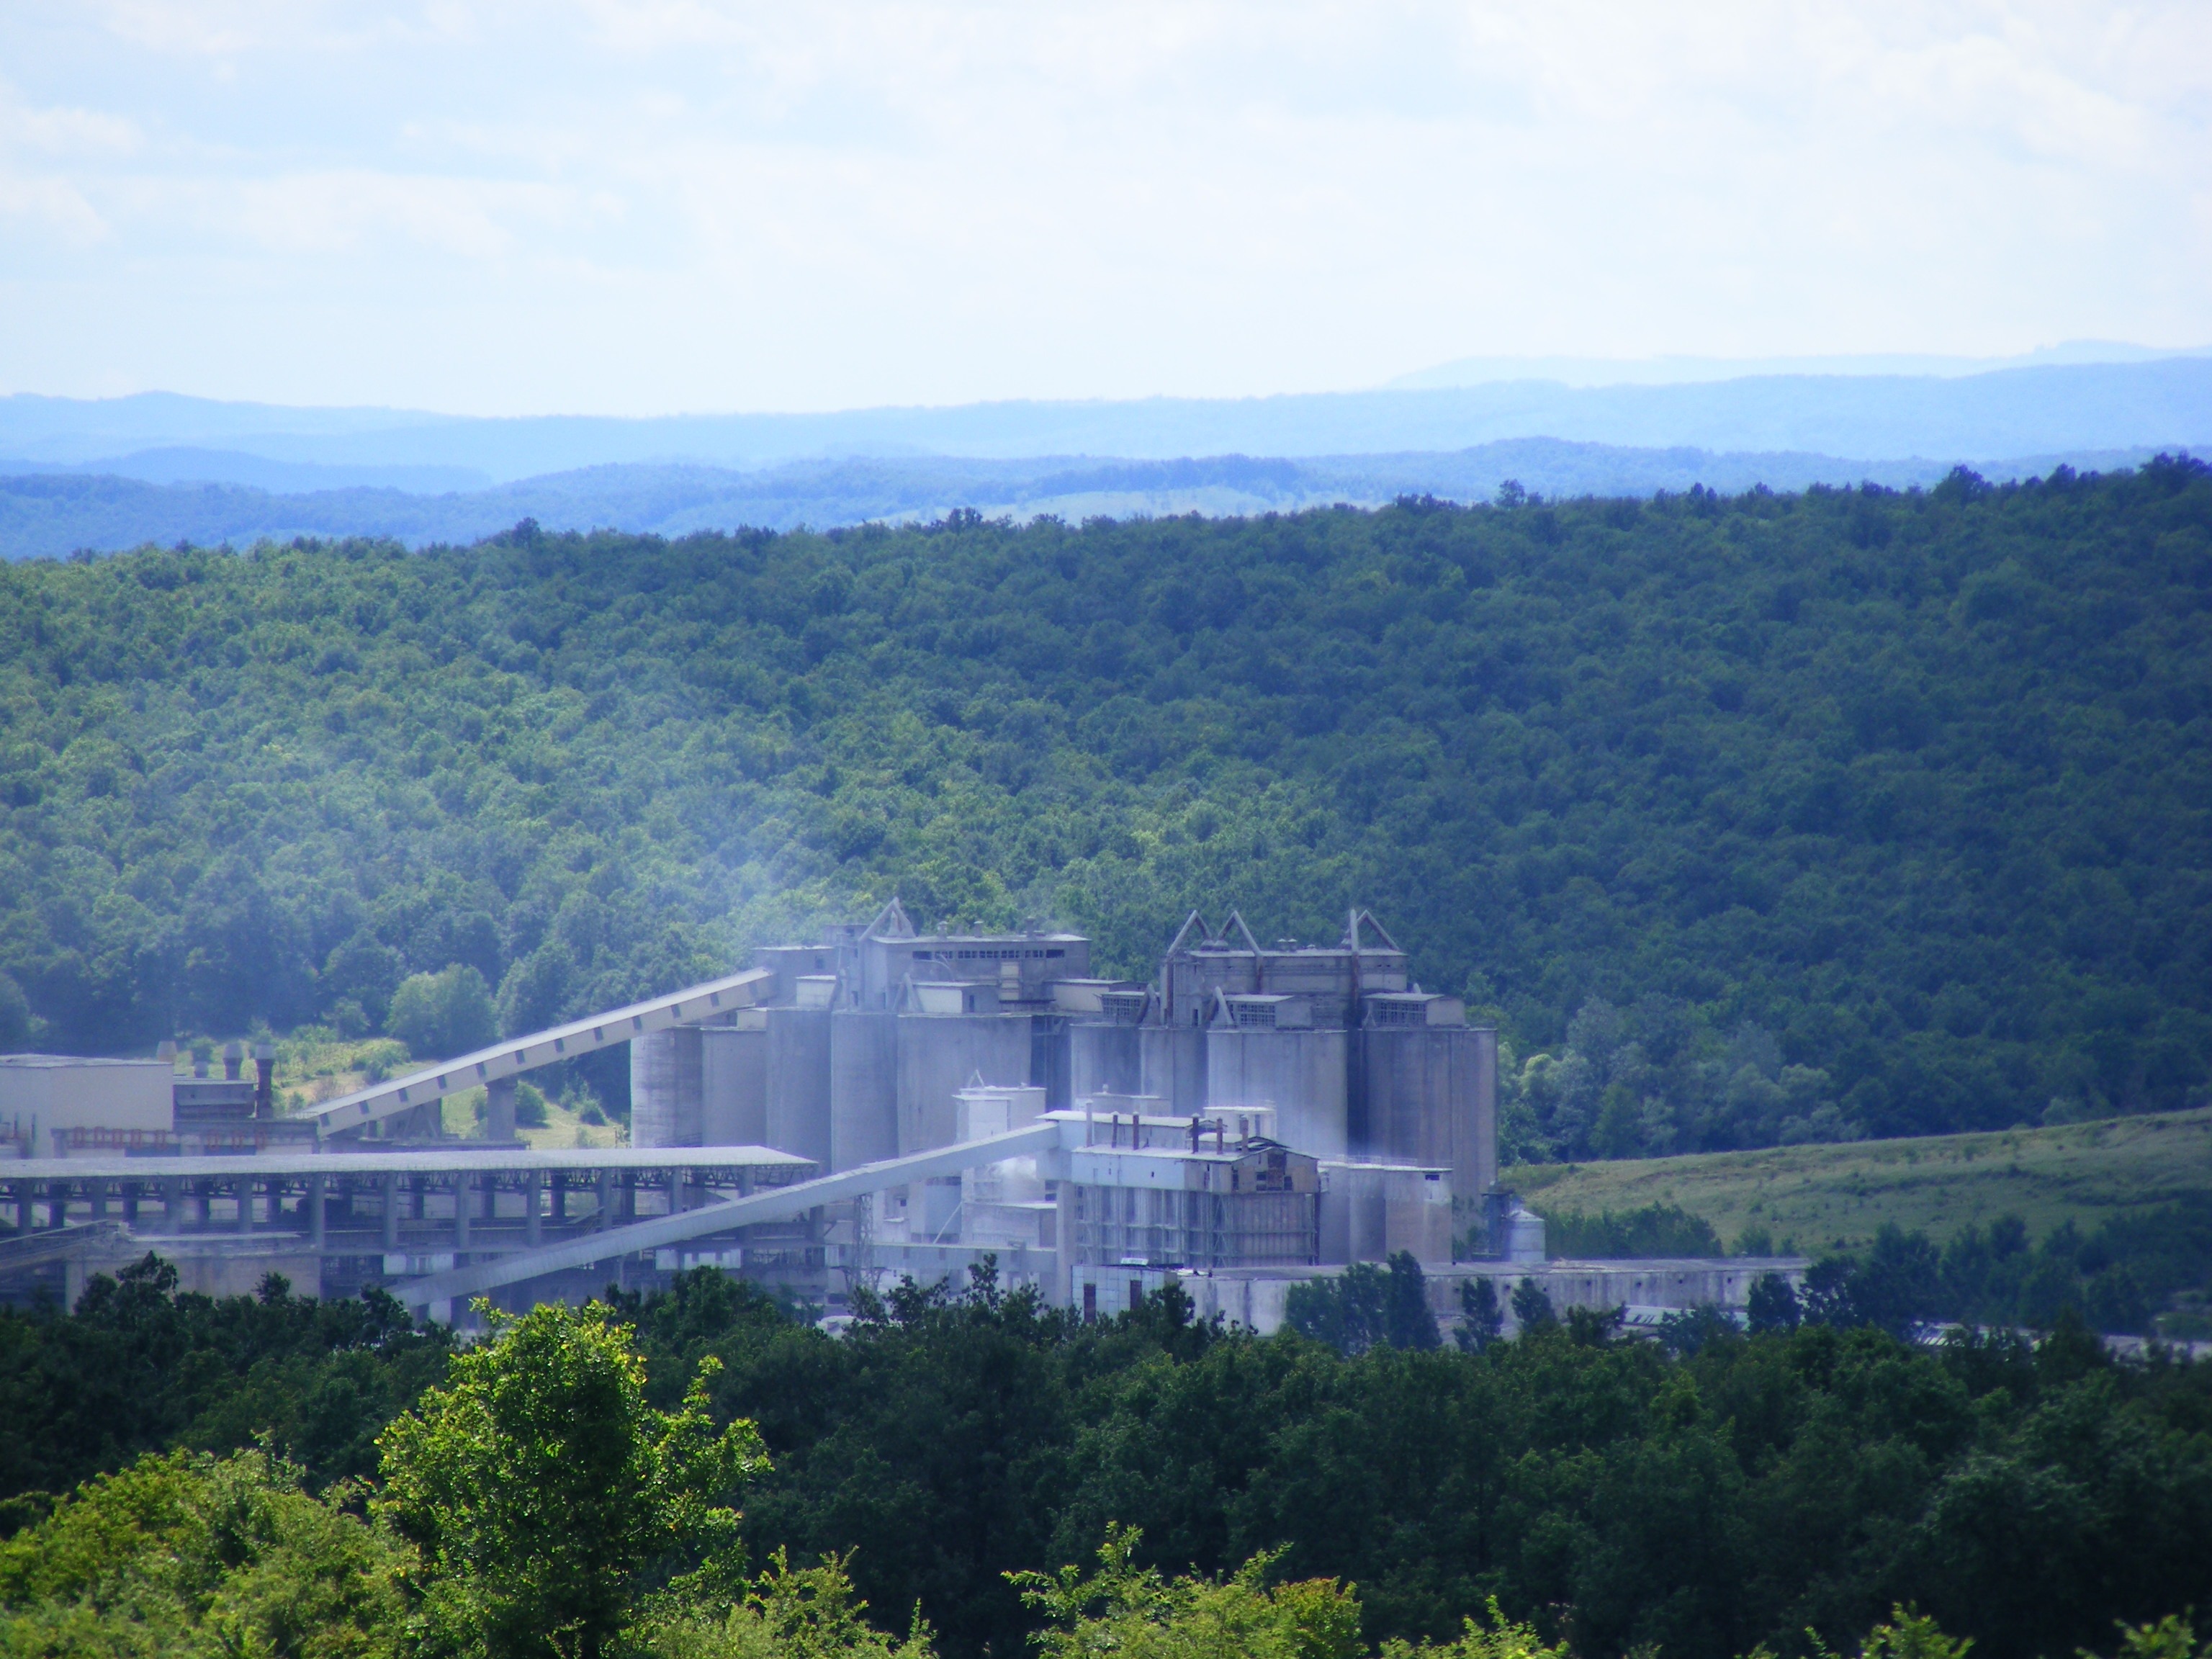
plant, technology, hill, highway, transport, environment, construction, landmark, machine, factory, industry, business, reservoir, modern, concrete, process, storage, warehouse, product, worker, performance, assembly, cement, commercial, production, manufacture, service, development, company, refinery, technical, quality, operator, engineer, organization, labour, improvement, atmospheric phenomenon, atmosphere of earth, business finance, lafarge barsesti